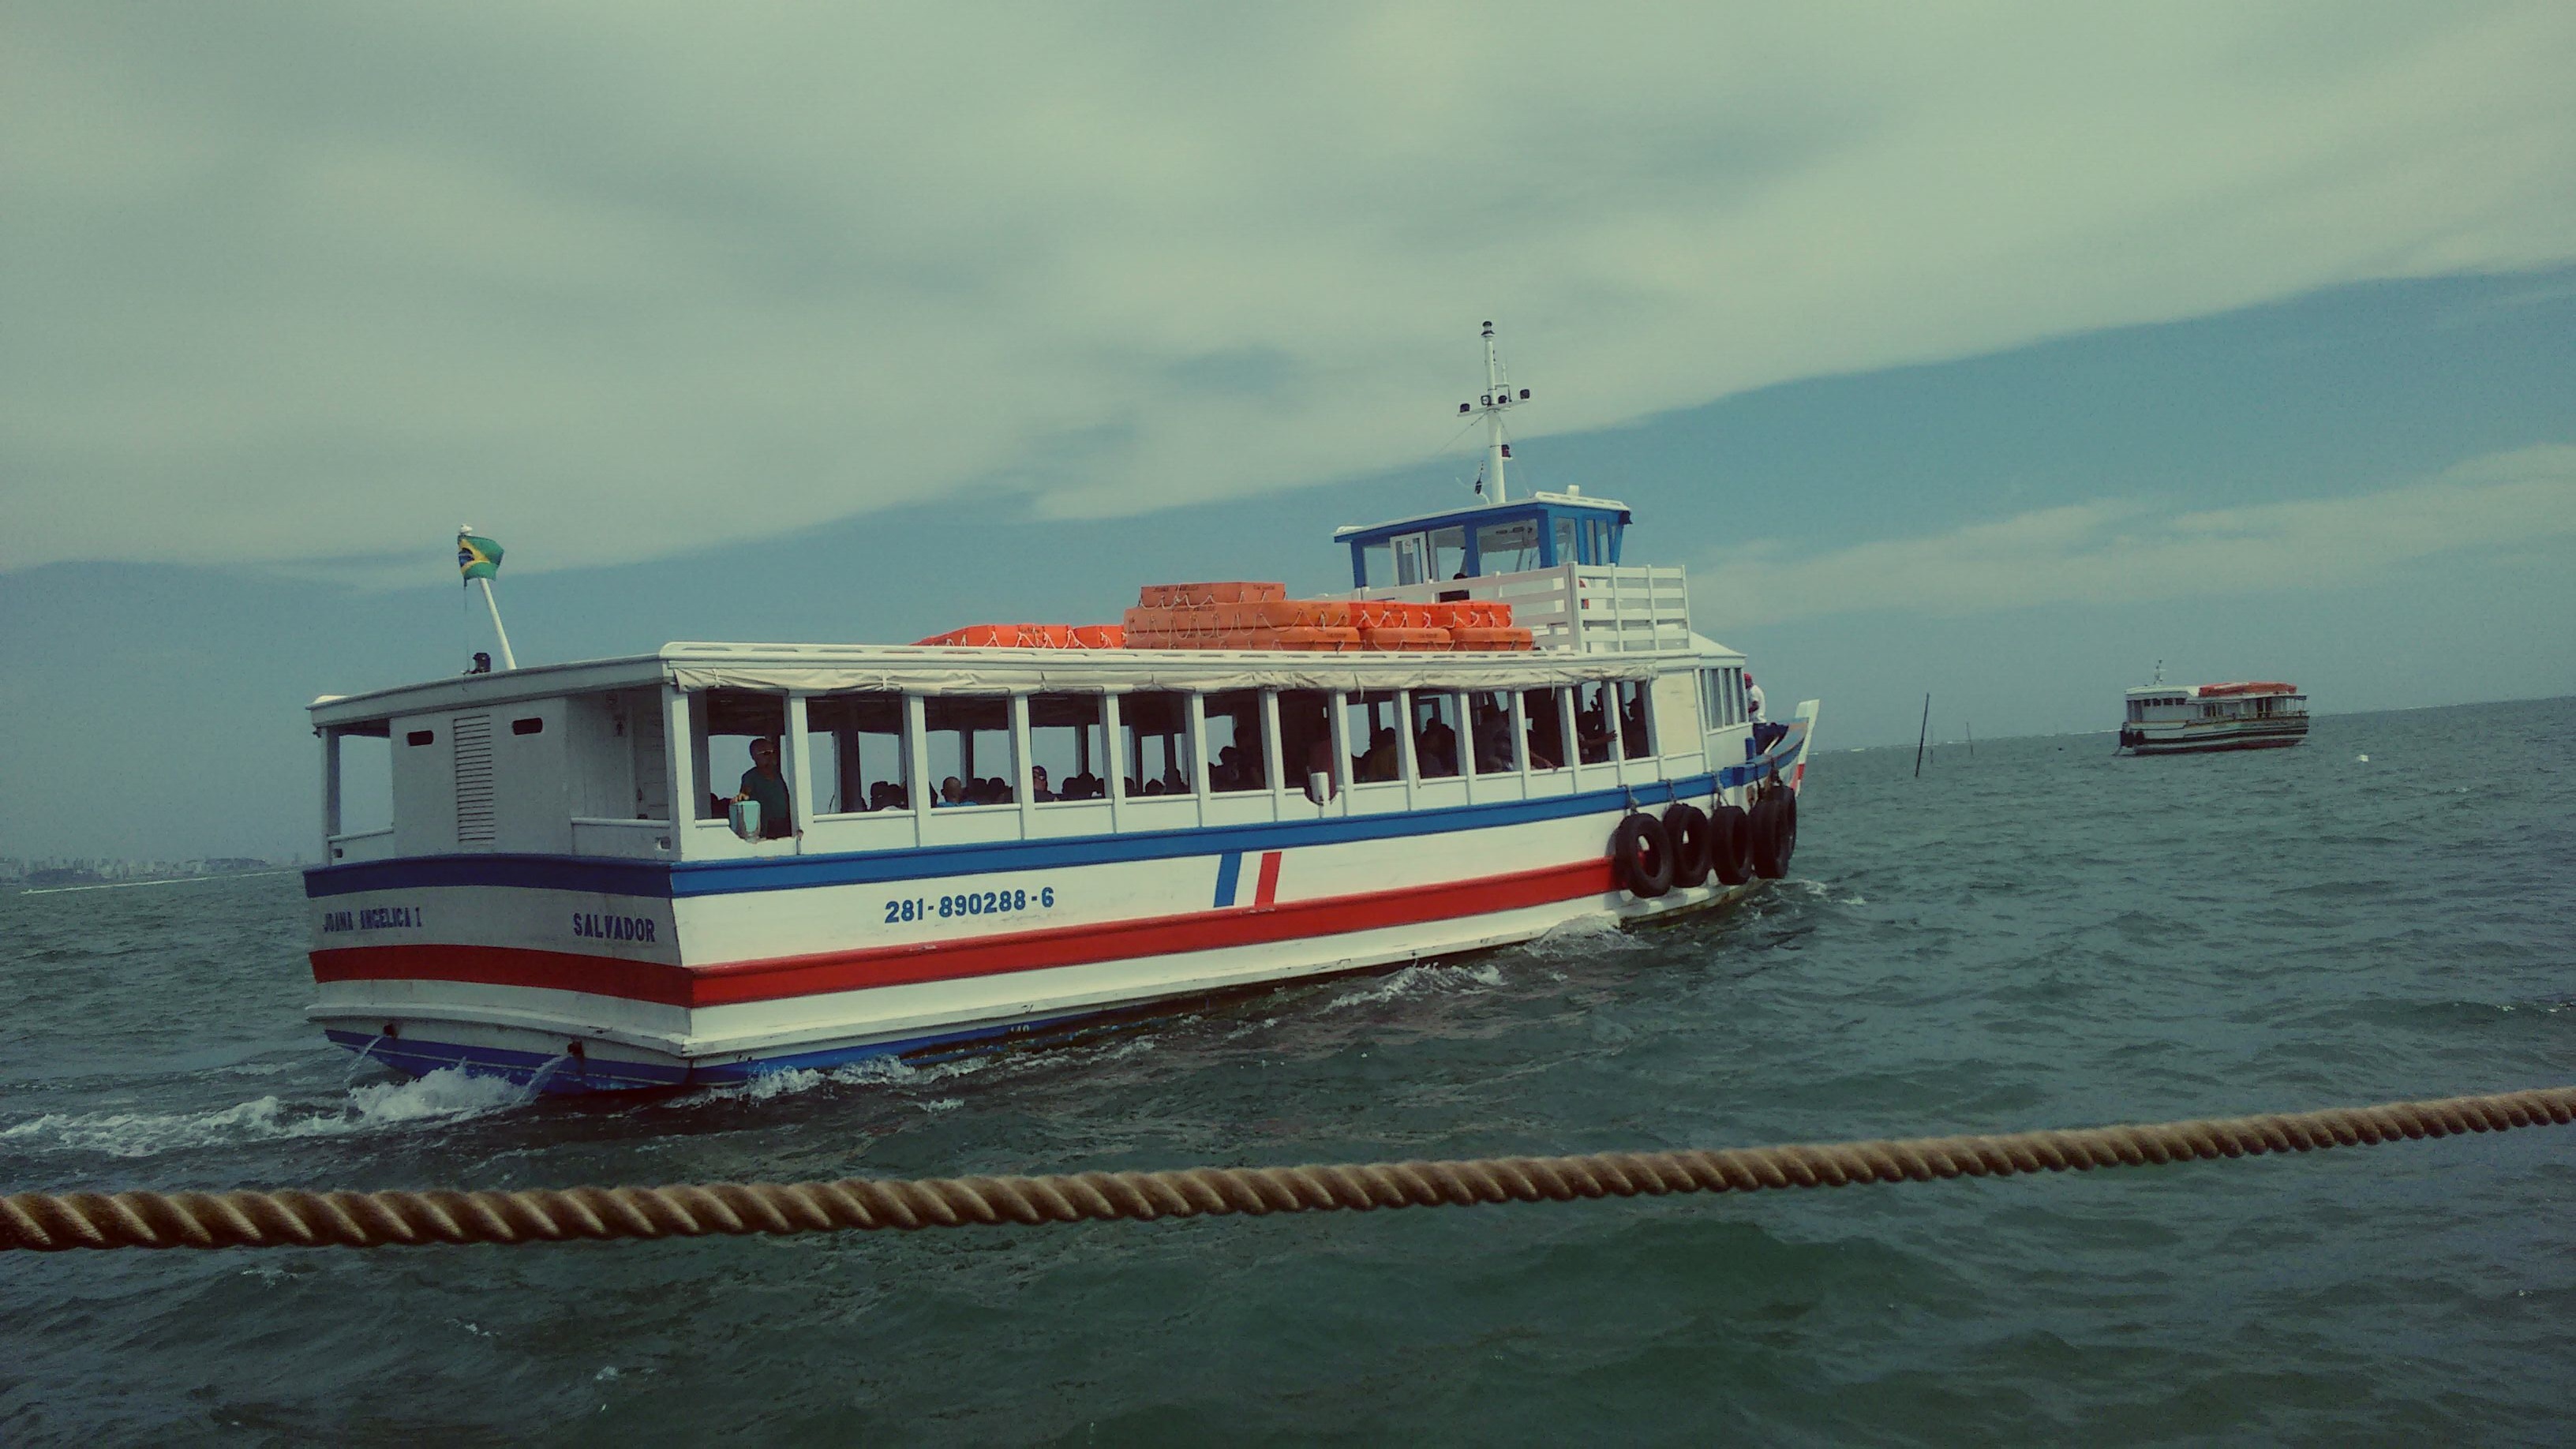
sea, coast, boat, ship, transport, vehicle, cargo ship, waterway, ferry, channel, watercraft, motor ship, passenger ship, freight transport